Dresden Museum of Ethnology

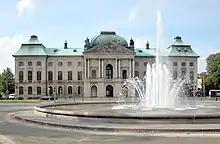
Japanisches Palais which houses the Museum of Ethnology

The Dresden Museum of Ethnology contains an ethnographic collection with more than 90,000 artefacts from all parts of the earth. It is part of the Dresden State Art Collections.